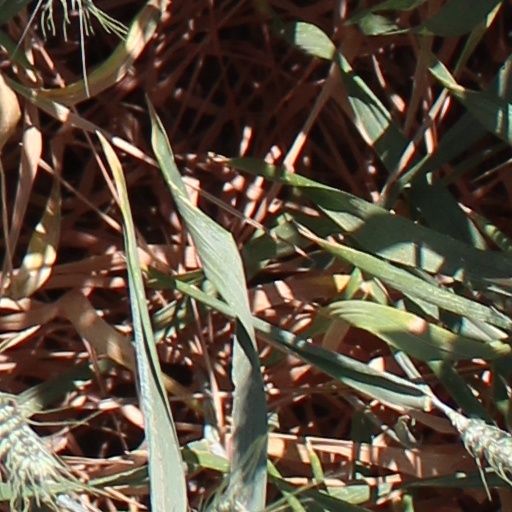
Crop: wheat